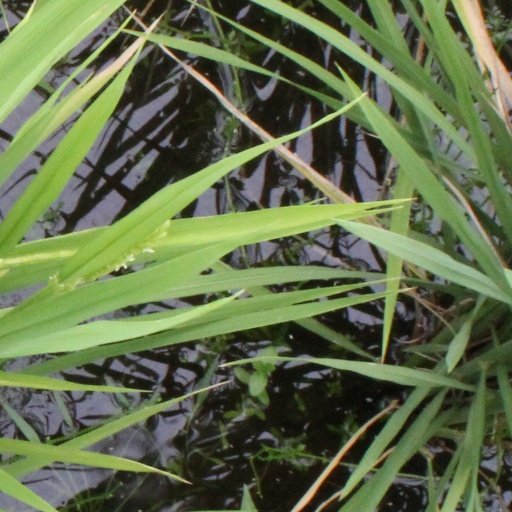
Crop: rice